Belisario Corenzio

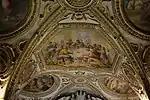
"Crypt of Salerno Cathedral"

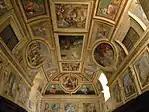
"Ceiling frescoes in the Basilica della SS Annunziata Maggiore, Naples"

Corenzio was born in the city of Arcadia (today Kyparissia) in South West Peloponnese. He was in the Kingdom of Naples by age 12. The region was part of the Spanish Empire. His family was part of the Greek community in Naples. His father's name was Ioannis. His father and Uncle Nikolaos were prominent members of the Spanish community. The family had a close relationship with Don Juan de Austria. Nikolaos served in the Royal Navy. He was a professional seaman. The family was very wealthy. According to the testimony of collector Padre Resta, Corenzio was sent to learn painting by the Don himself. A contract exists from 1574 regarding Corenzio's painting education but it was only for six months.